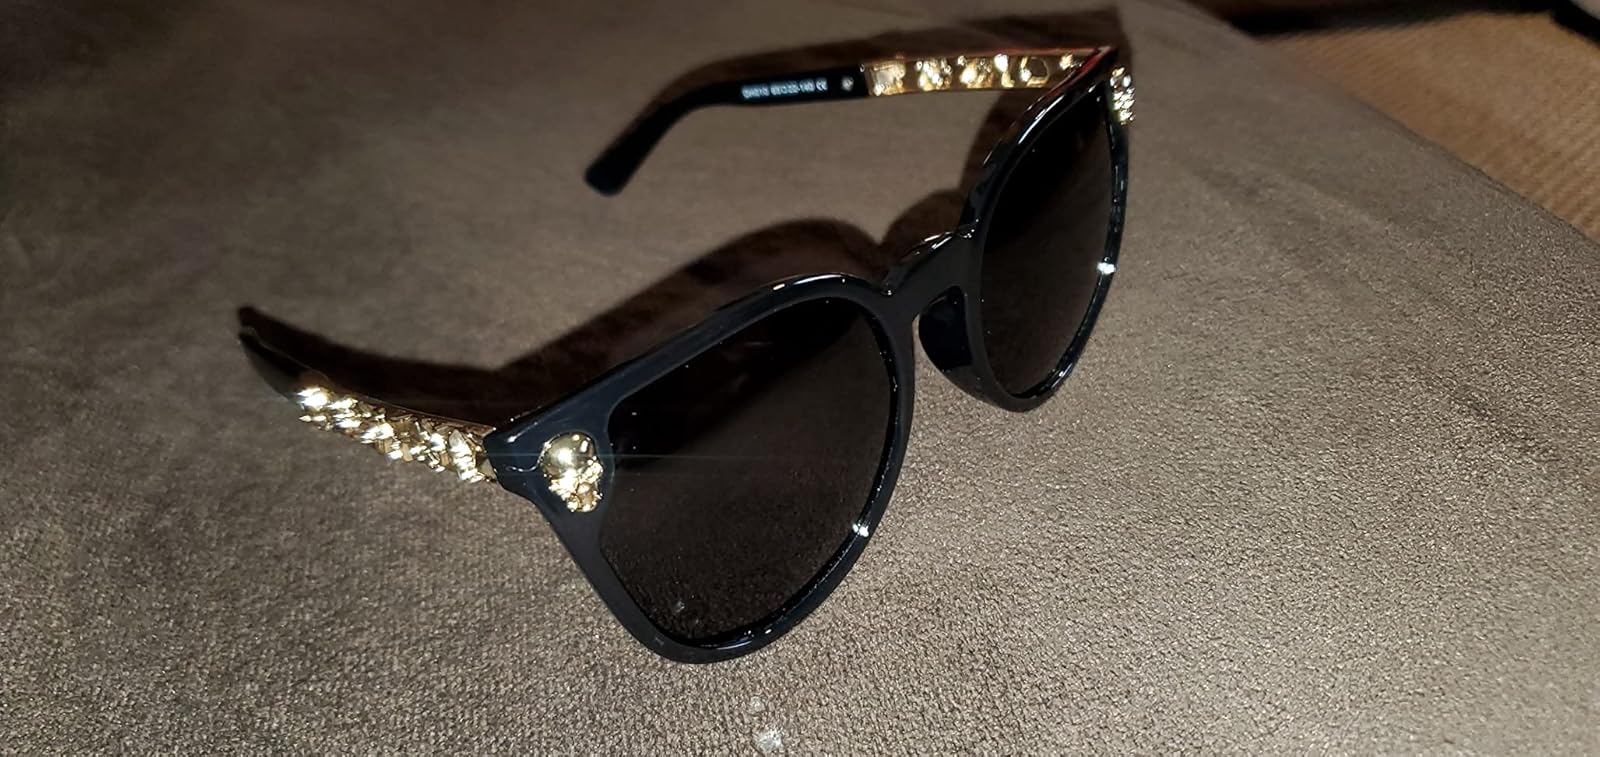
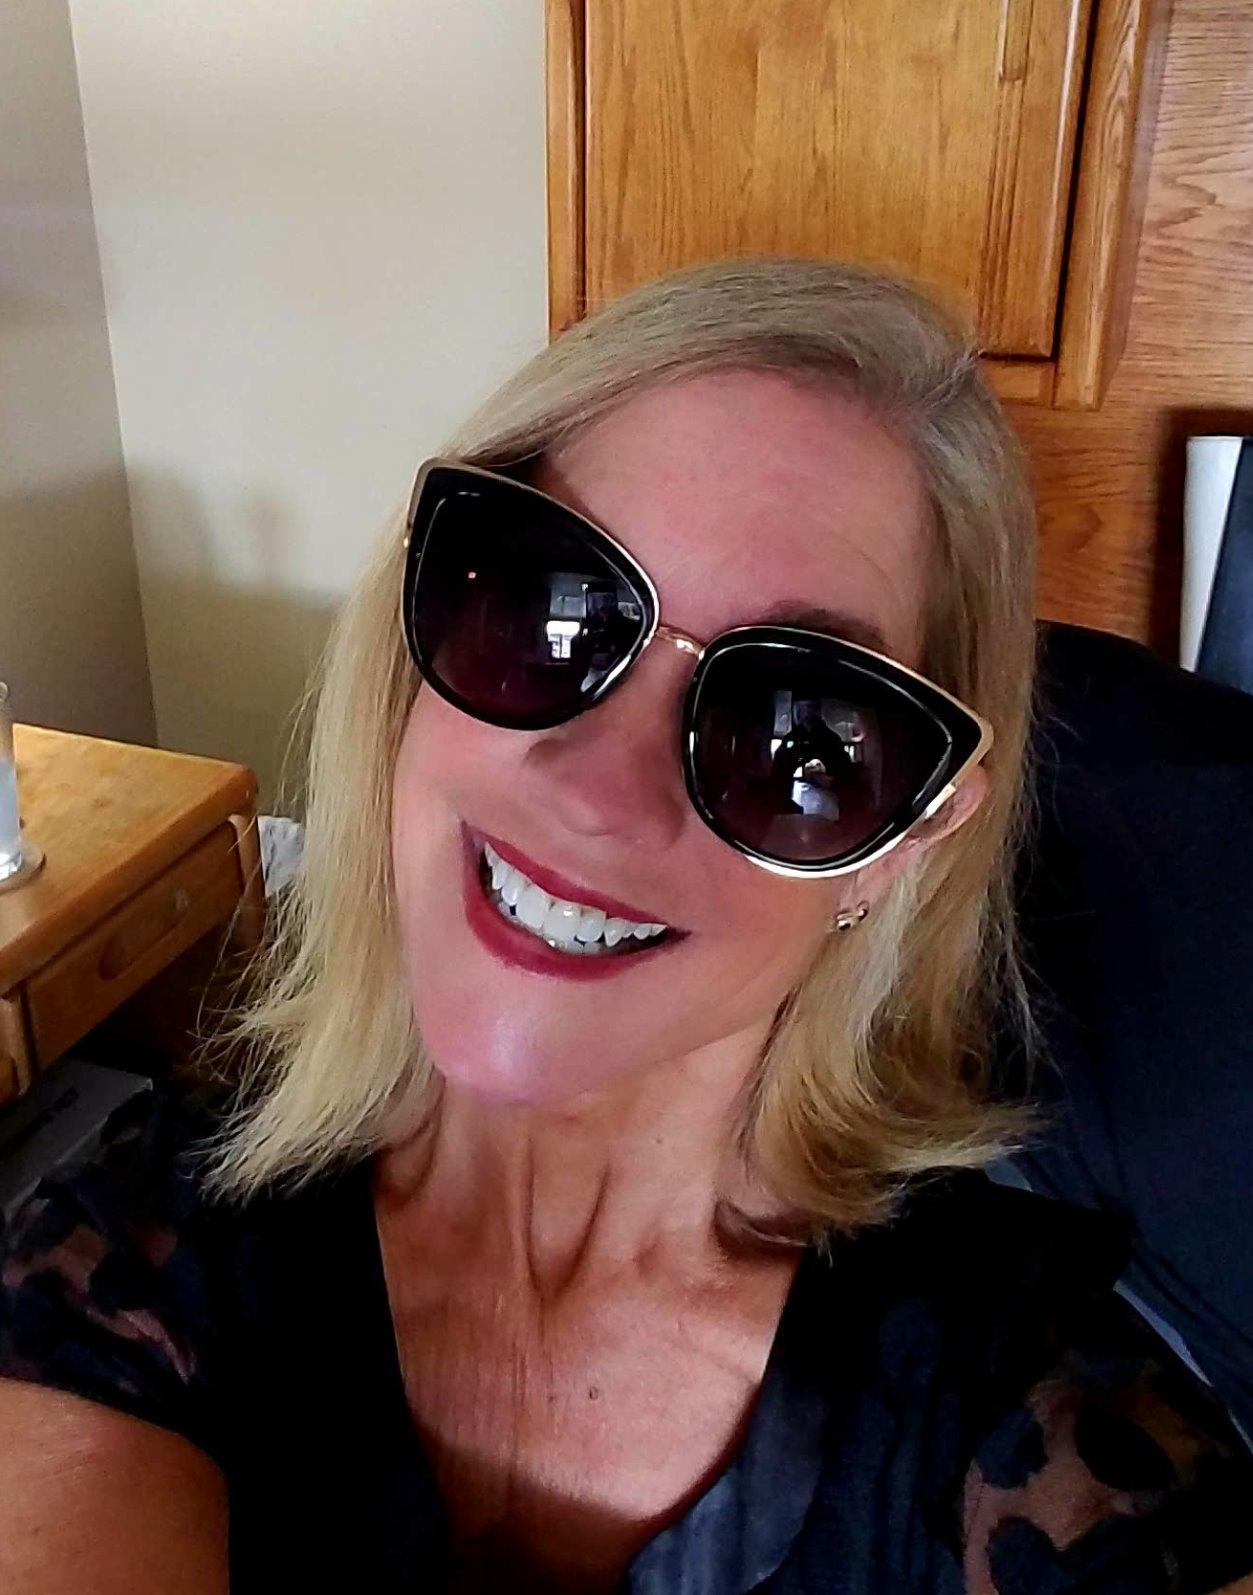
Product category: accessories_sunglasses
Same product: no